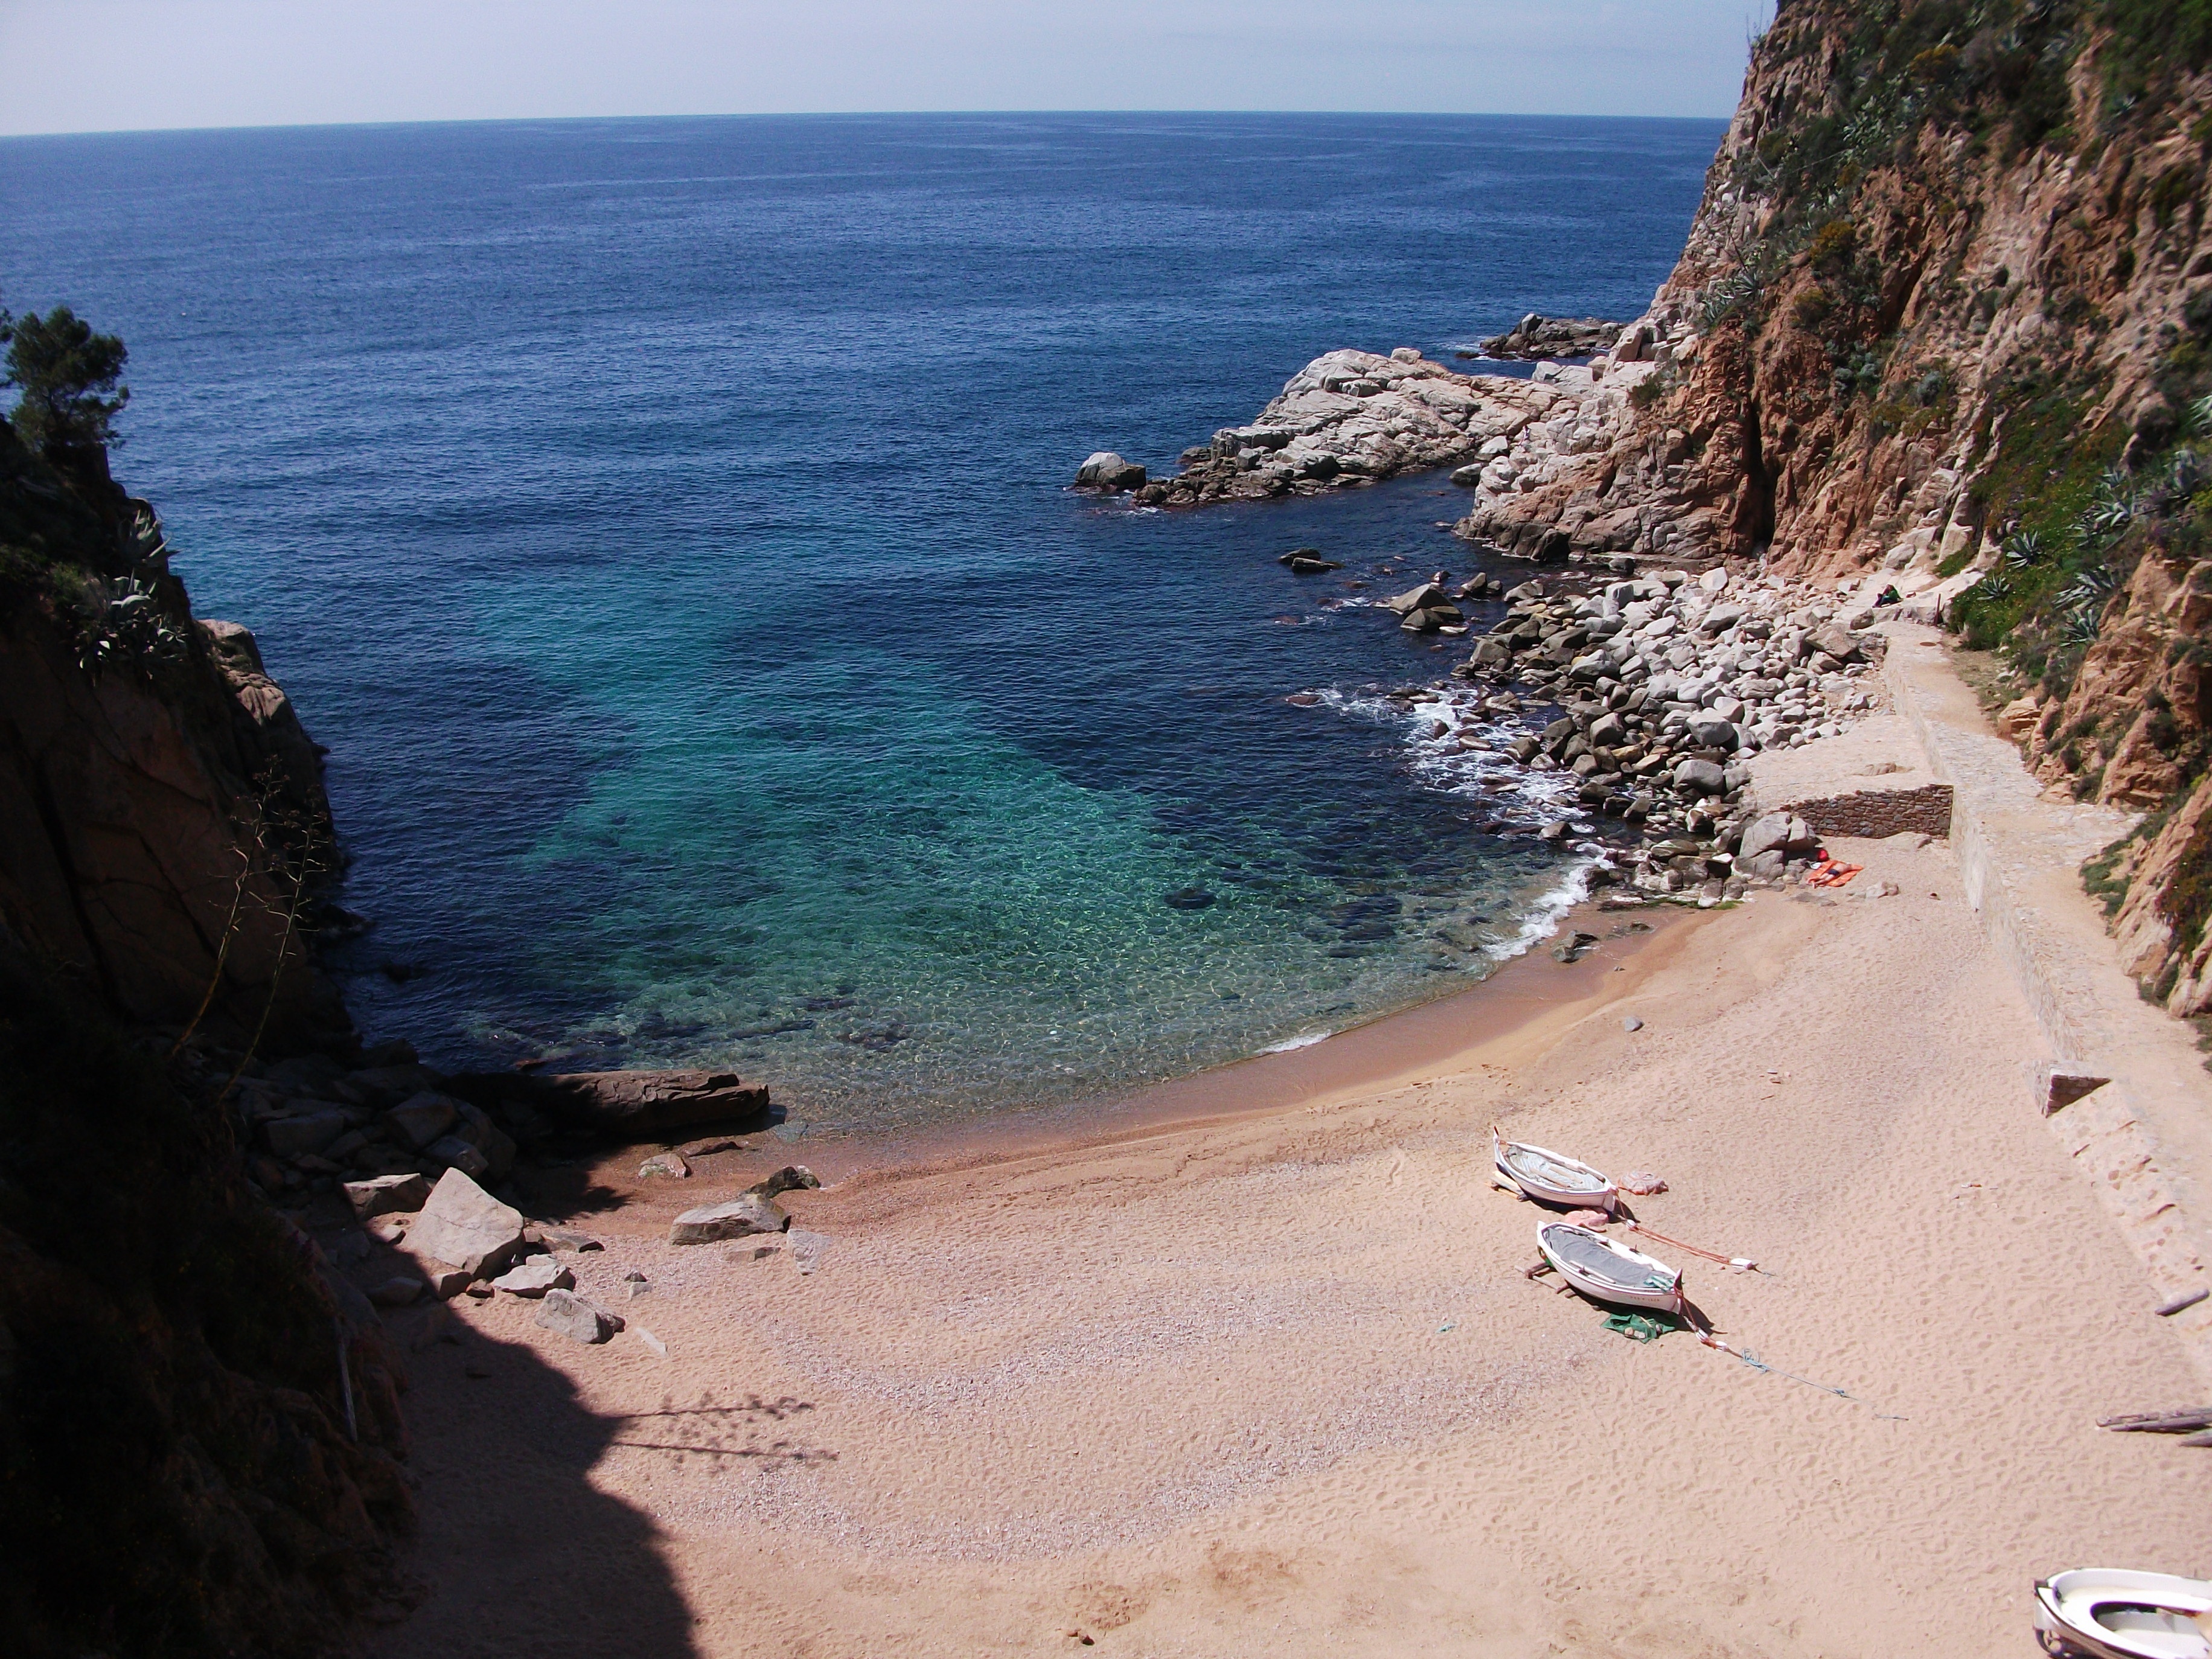
beach, sea, coast, sand, rock, ocean, shore, wave, vacation, cliff, cove, bay, terrain, material, body of water, spain, catalonia, cape, landform, girona, tossa de mar